Brian Higgins

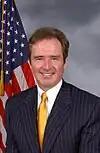
Official portrait, 2005

Brian Michael Higgins (born October 6, 1959) is an American former politician who was the U.S. representative for , from 2005 until 2024. The district, numbered as the 27th district from 2005 to 2013 and as the 26th from 2013 to 2024, included Buffalo and Niagara Falls, along with some surrounding urban and suburban areas. Higgins is a member of the Democratic Party, and of several congressional committees and caucuses. He was born and raised Buffalo, New York, before obtaining a bachelor's and master's from Buffalo State College and an MPA from Harvard University.